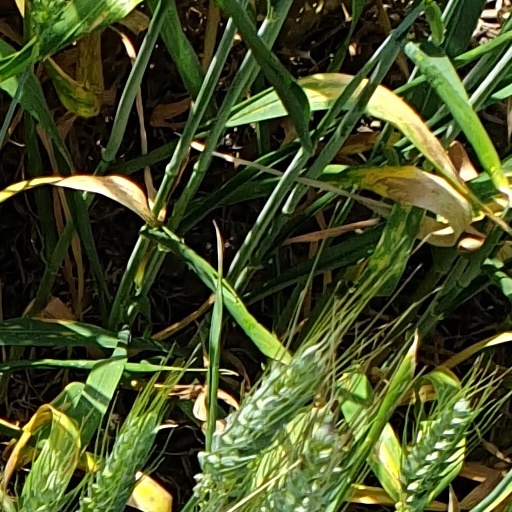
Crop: wheat